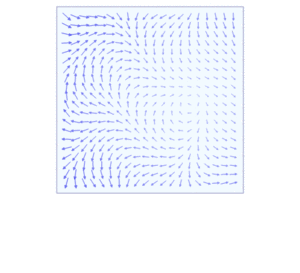
En géométrie différentielle, l'intégrale curviligne est une intégrale où la fonction à intégrer est évaluée sur une courbe Γ. Il y a deux types d'intégrales curvilignes, selon que la fonction est à valeurs réelles ou à valeurs dans les formes linéaires. Le second type a comme cas particulier les intégrales que l'on considère en analyse complexe.